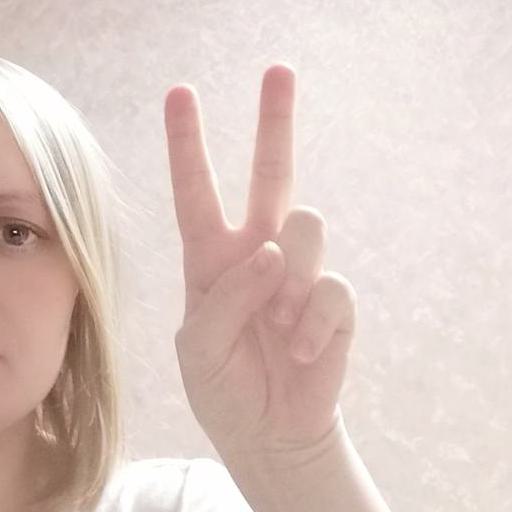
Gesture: peace